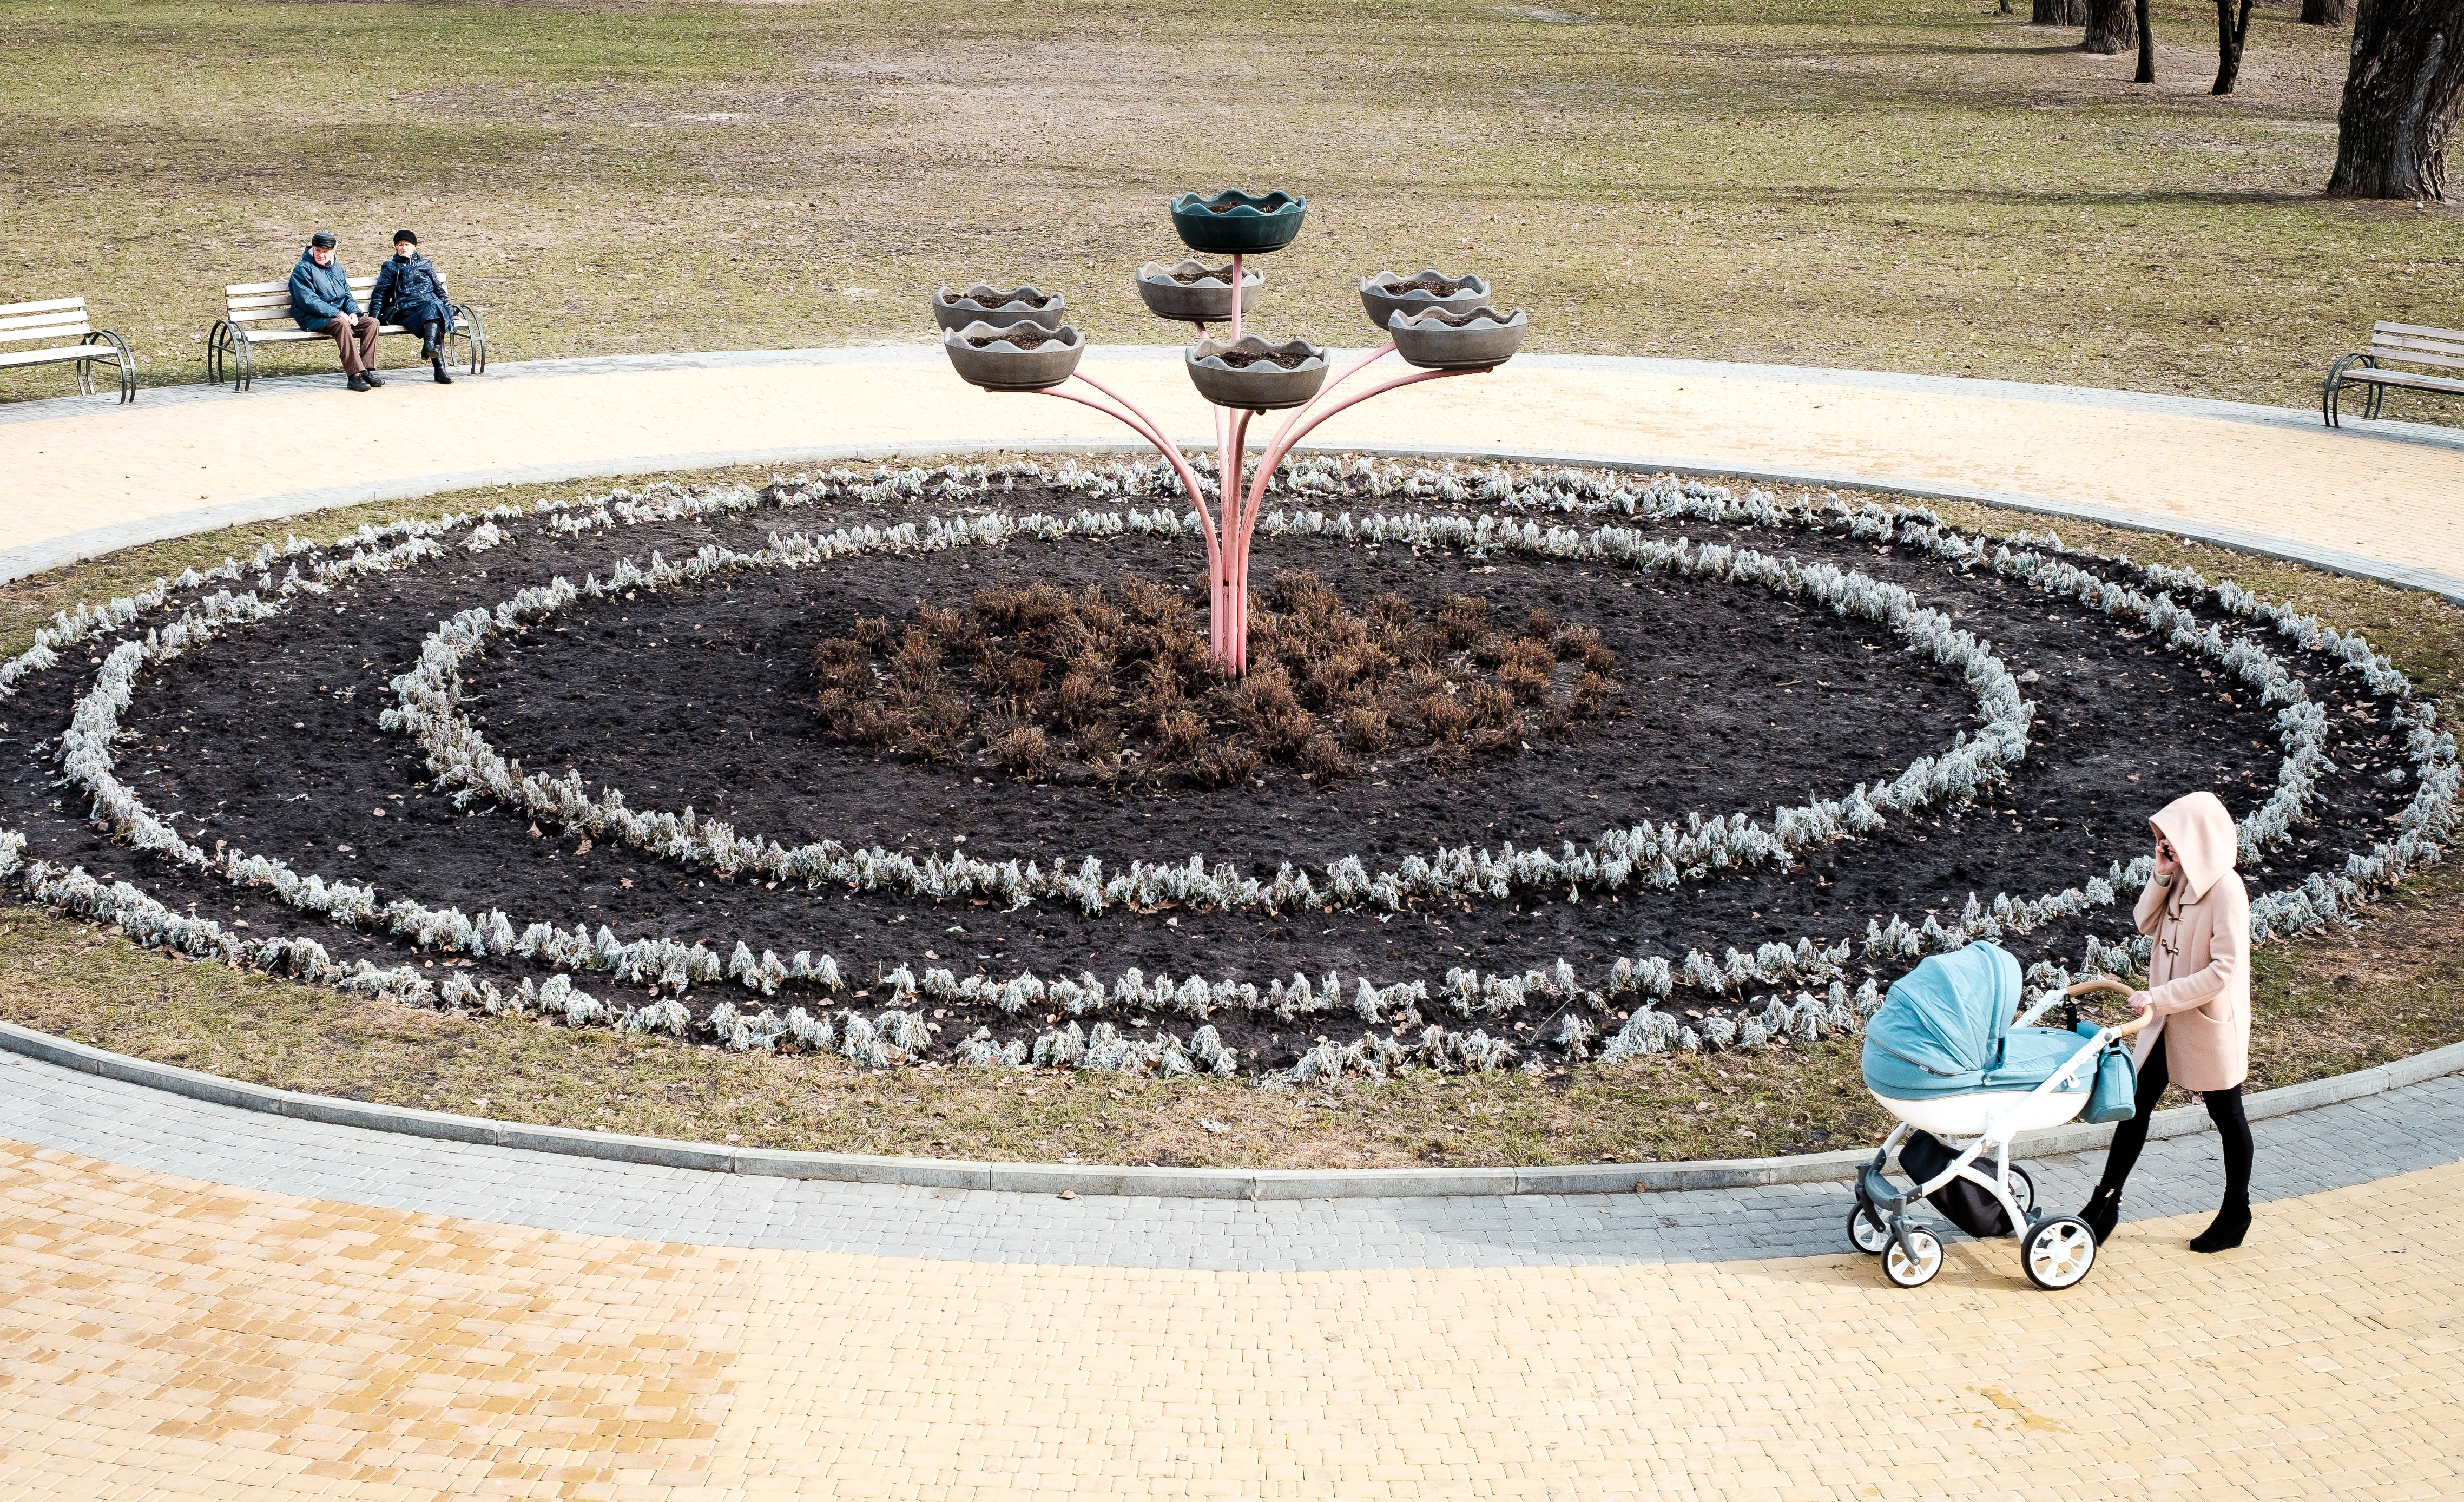
person, structure, park, stadium, circle, arena, amphitheatre, fountain, carriage, town square, flowerbed, race track, water feature, flooring, sport venue